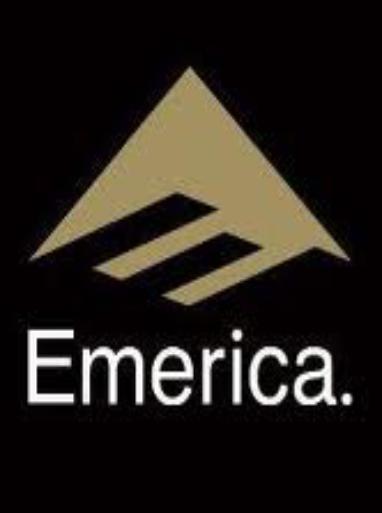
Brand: Emerica
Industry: Clothes